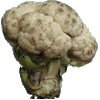
Label: Cauliflower 1